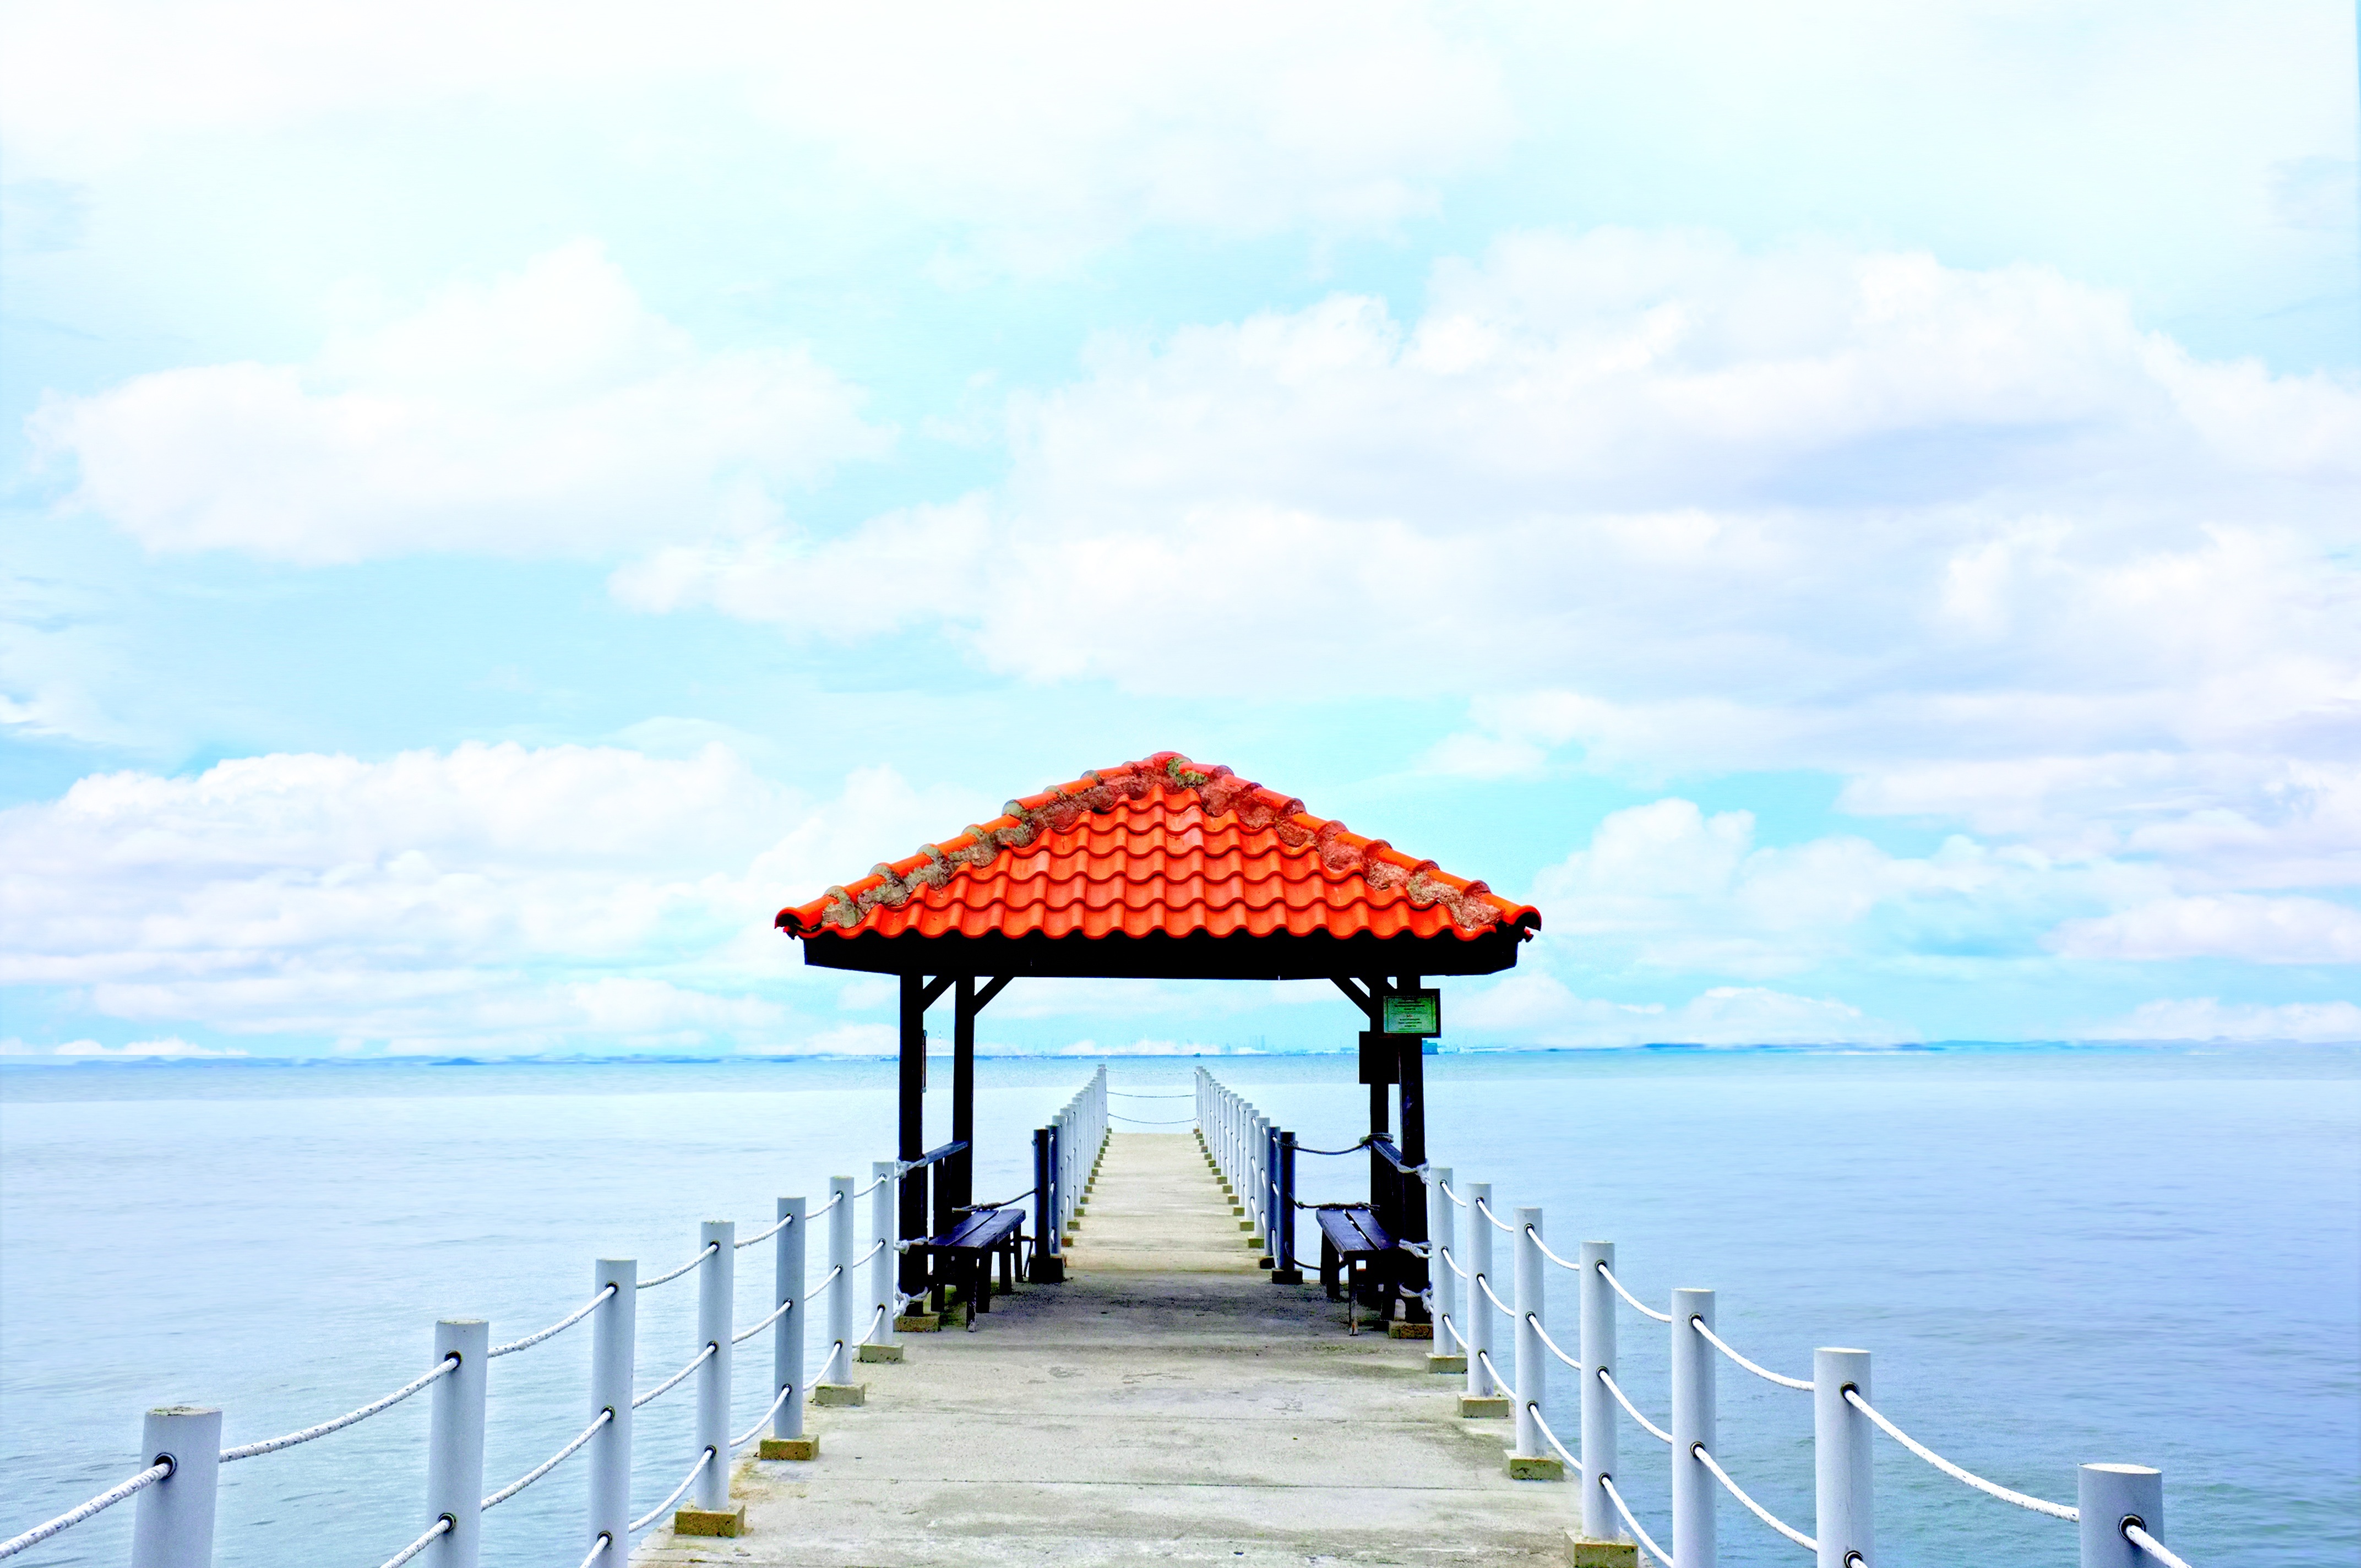
beach, sea, coast, water, ocean, dock, sky, shore, pier, walkway, summer, vacation, tropical, bay, island, gazebo, blue, clouds